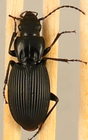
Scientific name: Pterostichus lachrymosus
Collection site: Mountain Lake Biological Station NEON (MLBS), plot MLBS_001